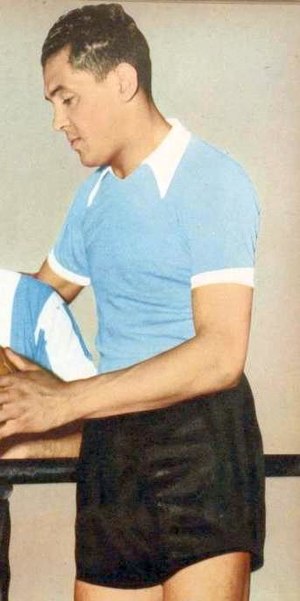
Obdulio Varela
Obdulio Jacinto Muiños Varela var en uruguayansk fodboldspiller, der var anfører på det uruguayanske landshold, der sensationelt vandt guld ved VM i 1950 i Brasilien, efter den legendariske finalesejr over værtsnationen. Han var desuden med til at nå semifinalerne ved VM i 1954 og at vinde Copa América i 1942.